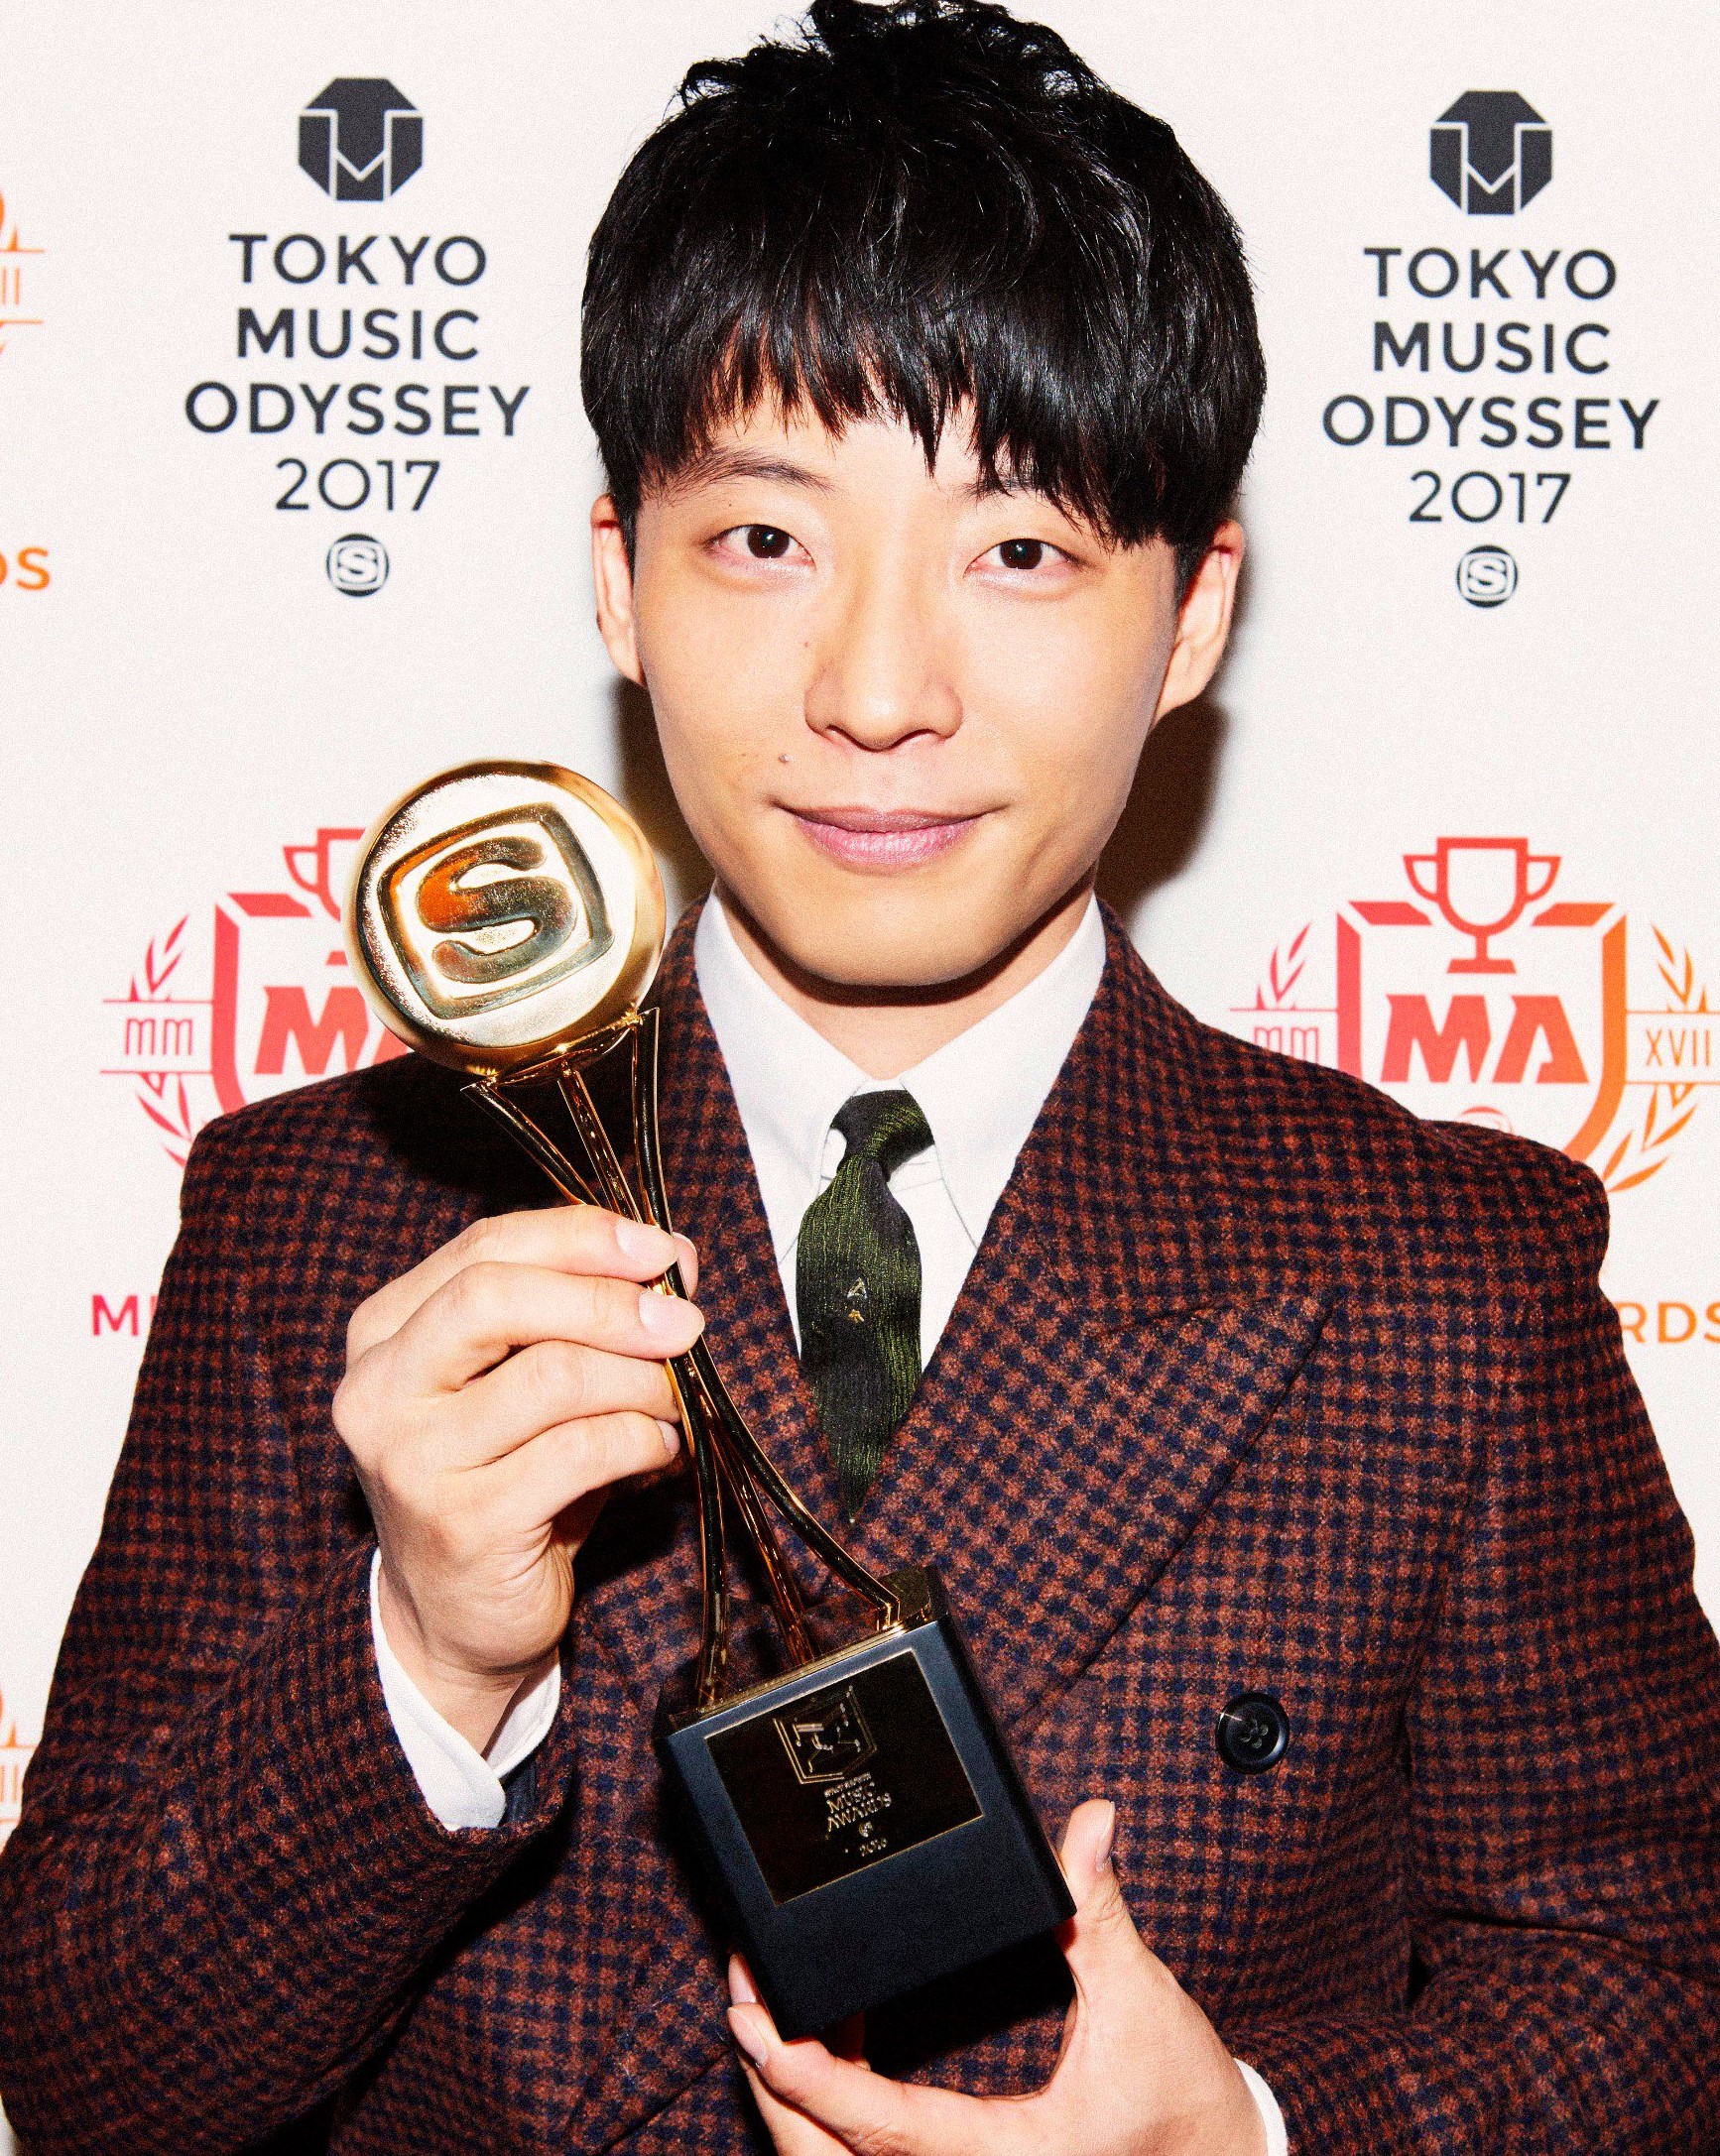
เก็ง โฮชิโนะ

| name = เก็ง โฮชิโนะ
| image = GenHoshino2017.jpg
| caption = โฮชิโนะในงานสเปซ ชาวเวอร์ มิวสิค อวอร์ด ในปี ค.ศ. 2017
| birth_place = วาราบิ จังหวัดไซตามะ ประเทศญี่ปุ่น
| nationality = ญี่ปุ่น
| height = 1.68 เมตร
| module = Infobox musical artist|embed=yes
| years_active = 2000–ปัจจุบัน
| past_member_of = ซาเกะร็อค
|channel_url=
|silver_button=yes
|gold_button=yes
|subscribers=1.31 ล้าน
|extra_information=ข้อมูล ณ วันที่ 20 พฤศจิกายน 2021
|views=803,548,471 ครั้ง
|yearsactive= – ปัจจุบัน
|genre=ดนตรี
|channel_name=Gen Hoshino
|view_date=20 พฤศจิกายน 2021
เก็ง โฮชิโนะ (; เกิด 28 มกราคม ค.ศ. 1981) เป็นนักร้อง นักแสดง และนักเขียนชายชาวญี่ปุ่น โฮชิโนะมีชื่อเสียงจากบทแสดงนำละครโทรทัศน์ญี่ปุ่นเรื่อง "ฉันแต่งงานเป็นอาชีพ" ซึ่งนั่นทำให้เพลงประกอบละครโทรทัศน์ที่เขาเขียนให้ ""โคอิ"" เป็นที่รู้จักด้วยเช่นกัน
== ประวัติ ==
โฮชิโนะเกิดในวันที่ 28 มกราคม ค.ศ. 1981 ในวาราบิ|เมืองวาราบิ จังหวัดไซตามะ ประเทศญี่ปุ่น ในปี 2000 โฮชิโนะมีผลงานเพลงครั้งแรกกับอัลบั้มที่ 1 ""บากะ โนะ อูตะ" ()" ก่อนหน้าที่เขากับเพื่อน ๆ ได้ร่วมกันตั้งวงดนตรีบรรเลง (Instrumental band) ที่ชื่อ "ซาเกะร็อค (SAKEROCK)" ในปี 2000 หลังพวกเขาจบการศึกษาในระดับชั้นมัธยมศึกษาตอนปลาย โดยโฮชิโนะมีมาริมบาและกีตาร์เป็นเครื่องดนตรีหลักของเขาCite web|date=2015-02-28|title=SAKEROCKが解散を発表、最後の新作は野村卓史と田中馨が参加＆国技館で解散ライブ CINRA|website=www.cinra.net|language=ja ภายหลังโฮชิโนะได้ให้สัมภาษณ์กับสื่อวงการบันเทิงญี่ปุ่น "นาตาลี (เว็บไซต์)|นาตาลี" ว่าเขามองตนเองเป็น "นักเขียนดนตรี" มากกว่าการเป็น "นักร้อง" และเสียงร้องในเพลงหรือดนตรีของเขานั้นเป็นสิ่งที่ไม่จำเป็น ตั้งแต่การตั้งวงจนถึงการยุบวงในปี 2015 ซาเกะร็อคได้ออกผลงานเพลงถึง 10 อัลบั้ม และโฮชิโนะได้ร่วมแสดงคอนเสิร์ตครั้งสุดท้ายในฐานะสมาชิกของวงซาเกะร็อคในวันที่ 2 มิถุนายน 2015 โดยต่อมาในเดือนธันวาคมปีเดียวกัน โฮชิโนะได้ออกผลงานเพลงในฐานะศิลปินเดี่ยวของเขา "เยลโล่ แดนเซอร์ ()" อัลบั้มที่ 4 ของเขา เพลง ""ซัน" ()" เป็นเพลงที่ได้รับความนิยมมากที่สุด โดยผลตอบรับนั้นดีกว่าที่โฮชิโนะได้คาดหวังไว้
ต่อมาในเดือนตุลาคม 2016 หลังจากที่โฮชิโนะได้รับบทนำแสดงในละครโทรทัศน์ญี่ปุ่นเรื่อง "ฉันแต่งงานเป็นอาชีพ" เขาได้เขียนเพลงประกอบ ""โคอิ (เพลง)|โคอิ" ()" ให้กับละครโทรทัศน์เรื่องเดียวกันที่เขาเล่น โดยมีท่าเต้น ""โคอิแดนซ์" ()" ที่ยูอิ อารางากิ หนึ่งในนักแสดงนำเต้นช่วงท้ายเรื่องของแต่ละตอนนั้นเป็นเอกลักษณ์และกลายเป็นปรากฏการณ์ทางสังคมในญี่ปุ่นCite web|date=2018-06-26|title=一日でマスター！「恋ダンス」の振り付けを写真と反転動画で簡単解説 Dews (デュース)|website=dews365.com|language=ja จากกระแสดังกล่าวยังทำให้เอกอัครราชทูต|เอกอัครราชทูตสหรัฐฯ แคโรไลน์ เคนเนดี อัปโหลดคลิปวิดีโอเต้น"โคอิแดนซ์" พร้อมกับเจ้าหน้าที่ทางการทูตลงบนช่องยูทูบอย่างเป็นทางการของสถานเอกอัครราชทูตสหรัฐอเมริกาประจำญี่ปุ่น นั่นทำให้โฮชิโนะเป็นที่นิยมอย่างกว้างขวาง และทำให้กลุ่มนักเต้นในชื่อ ""เอเลฟเว่น เพลย์" (ELEVENPLAY)" ซึ่งปรากฏในวิดีโอประชาสัมพันธ์ซิงเกิล (Promotional Video) ""โคอิ"" และเต้นท่า ""โคอิแดนซ์"" ได้รับความนิยมตามไปด้วยCite web|date=2019-06-18|title=女性ダンサー集団ELEVENPLAYとは？メンバーのプロフィールをご紹介！ Dews (デュース)|website=dews365.com|language=ja
ในเดือนมิถุนายน 2017 โฮชิโนะประกาศว่าเขาจะออกซิงเกิลใหม่ในรอบ 10 เดือนหลังจากเพลง "โคอิ" ประสบความสำเร็จเป็นอย่างมากในชื่อ ""แฟมมิลี่ ซอง" ()" ซึ่งจะเป็นเพลงประกอบของละครโทรทัศน์ที่ออกอากาศทางนิปปงเทเลวิ|สถานีโทรทัศน์นิปปอนทีวี "คาโฮโกะ คุณหนูโลกสวย|"คาโฮโกะ คุณหนูโลกสวย"" ซึ่งเป็นครั้งแรกที่เขาได้เขียนโซล (แนวดนตรี)|เพลงแนวโซล และต่อมาในเดือนกุมภาพันธ์ 2018 กับเพลง ""โดราเอมอน"" และ ""โคโกะ นิ อิไน อานาตะ เอะ" ()" ได้เป็นเพลงประกอบภาพยนตร์เรื่อง ""โดราเอมอน ตอน เกาะมหาสมบัติของโนบิตะ"" ต่อมาในเดือนธันวาคมในปีเดียวกัน โฮชิโนะได้ออกอัลบั้มที่ 5 ของเขาในชื่อ "Pop Virus" หลังจากอัลบั้มที่ 4 ในปี 2015 และในเดือนกุมภาพันธ์ 2019 เพลง ""ป๊อป ไวรัส"" ของโฮชิโนะได้ถูกเพิ่มเข้าไปในระบบเล่นเพลงในเกม"เดธสแตรนดิง"Cite web|last=GamingDose|title=‘The Creative Gene’ หนังสือโดย Hideo Kojima จะได้รับการแปลเป็นภาษาอังกฤษและวางขาย 12 ต.ค. นี้ GamingDose|website=LINE TODAY|language=th ถัดมาในเดือนกันยายน เพื่อเป็นการเฉลิมฉลองการออกอากาศโดราเอมอนฉบับการ์ตูนทีวี|โดราเอมอนที่ฉายบนโทรทัศน์ปีที่ 40 เพลง ""โดราเอมอน"" ของโฮชิโนะได้รับเลือกให้เป็นเพลงเปิดของโดราเอมอนฉบับการ์ตูนทีวี
ในวันที่ 19 พฤษภาคม 2021 ทั้งโฮชิโนะและยูอิ อารางากิได้ประกาศว่าพวกเขาทั้งสองได้วางแผนที่จะแต่งงานกัน
== ผลงานเพลง ==
=== สตูดิโออัลบั้ม ===
| class="wikitable" style="text-align:center"
! rowspan="2" |ปี
! rowspan="2" |รายชื่อเพลง
! rowspan="2" |วางจำหน่าย
! colspan="2" |อันดับสูงสุด
! rowspan="2" |อัลบั้ม
|-
! style="width:;7em;font-size:85%" |ชาร์ตออริคอน
! style="width:7em;font-size:85%" |ชาร์ตบิลบอร์ดเจแปน
|-
|2010
| style="text-align:left;" |
# บาระบาระ
# กู
# คิชชิน
# จาวัน
# เดอิจีโอะมิโซชิรุ
# ยาจูอูตะ
# โรฟูฟุ
# คูเซะโนะอูตะ
# เคียวได
# โคโดโมะ
# ซาโยนาระโนะอูตะ (ดนตรีบรรเลง)
# อานะโอะโฮรุ
# ทาไดมะ
# ฮิราเมกิ
# บากะโนะอูตะ
|23 มิถุนายน 2010
|36Cite web|title=ばかのうた 星野源|website=ORICON NEWS
|38 Top Albums Sales "billboard-japan.com" (ภาษาญี่ปุ่น).
| align="left" |"บากะ โนะ อูตะ (อัลบั้ม)|บากะ โนะ อูตะ"
|-
|2011Cite web|title=星野 源 エピソード ビクターエンタテインメント|website=ビクターエンタテインメント Victor Entertainment|language=ja
|
# เอพีโซโดะ
# ยูเกะ
# คาวาราไนมามะ
# คูดาราไนโนะนากะนิ
# ฟูตง
# ไบโตะ
# เอเกียว
# ซูเต็ปปุ
# มิไร
# เค็งกะ
# ซูโตบุ
# นิจิโจ
# โยโซ
|28 กันยายน 2011
|5Cite web|title=エピソード 星野源|website=ORICON NEWS
|6 Top Albums Sales "billboard-japan.com" (ภาษาญี่ปุ่น).
|เอพีโซโดะ (อัลบั้ม)|"เอพีโซโดะ"
|-
|2013
|
# บาเกโมโนะ
# วากุซงกุ
# ยูเมะโนะโซโตะเอะ
# ฟิรูมุ
# สึอา
# ซูกาโตะ
# อูมาเระคาวาริ
# พาโรดิ
# คิเซ็ตสึ
# เรโกโดะโนอิซุ
# ชิราไน
# อารุ ชาโช
|1 พฤษภาคม 2013
|2Cite web|title=Stranger(完全限定生産盤) 星野源|website=ORICON NEWS
|2 Top Albums Sales "billboard-japan.com" (�ภาษาญี่ปุ่น).
|สเตรนเจอร์ (อัลบั้ม)|"สเตรนเจอร์"
|-
|2015
|
# โตกิโยะ
# วีคเอ็น
# ซัน
# มิซูยู
# โซล
# คูจิซึเกะ
# จิโกกุเดะนาเซะวารุย
# เนิร์ดสตรัท (ดนตรีบรรเลง)
# ซากูระโนะโมริ
# เครซี่เครซี่
# สโนว์เมน
# ดาวน์ทาวน์
# โยรุ
# เฟรนชิพ
|2 ธันวาคม 2015
|1Cite web|title=YELLOW DANCER 星野源|website=ORICON NEWS
|1 Top Albums Sales "billboard-japan.com" (ภาษาญี่ปุ่น).
|เยลโล่ แดนเซอร์ (อัลบั้ม)|"เยลโล่ แดนเซอร์"
|-
|2018
|
# ป๊อปไวรัส
# โคอิ
# เก็ตอะฟิล
# คิ
# แพร์แดนซ์เซอร์
# พรีเซน
# เดดลีฟ
# คิดส์
# คอนตินิวส์
# ซาปิเอ็นซุ
# ไอเดอะ
# แฟมมิลี่ซอง
# น็อตติง
# เฮลโลซอง
|19 ธันวาคม 2018
|1
|1 Top Albums Sales "billboard-japan.com" (ภาษาญี่ปุ่น).
|"ป๊อป ไวรัส (อัลบั้ม)|ป๊อป ไวรัส"
|
== คอนเสิร์ตทัวร์ ==
| class="wikitable" style="text-align:center"
!ปี
!ชื่อคอนเสิร์ตทัวร์
!ช่วงเวลา
!สถานที่ทำการแสดง
!จำนวนรอบการแสดง
!อ้างอิง
|-
|2016
| style="text-align:left;" |LIVE TOUR 2016 “YELLOW VOYAGE”
|9 มกราคม–21 มีนาคม
|
* หอประชุมวัฒนธรรมนิโตริ, จังหวัดฮกไกโด
* หอประชุมฮอนดะโนะโมริ, จังหวัดอิชิกาวะ
* ไซตามะซูเปอร์อารีนา, จังหวัดไซตามะ
* หอประชุมใหญ่เอลฟ่าอานาบูกิ, จังหวัดคางาวะ
* หอประชุมเซ็นไดซันพลาซ่า, จังหวัดมิยางิCite web|title=アクセスマップ 仙台サンプラザ－ホテル・ホールご利用案内|website=www.sendai-sunplaza.com
* หอประชุมนิปปงไงชิ|ศูนย์กีฬาเอนกประสงค์ในร่มพลเมืองนาโงยะ, จังหวัดไอจิ
* โรงแรมฟูกูโอกะซันเพลส|โรงแรมและหอประชุมฟูกูโอกะซันเพลส, จังหวัดฟูกูโอกะ
* หออนุสรณ์โลก, จังหวัดเฮียวโงะ
* หอประชุมวัฒนธรรมฮิโรชิมะ เอ็ชบีจี, จังหวัดฮิโรชิมะ
* สนามกีฬาต่อสู้ญี่ปุ่น, โตเกียว|มหานครโตเกียว
* โอซากะโจฮอล|หอวัฒนธรรมนานาชาติและกีฬาปราสาทโอซากะ, จังหวัดโอซากะ
|13 รอบ
|
|-
|2017
|LIVE TOUR 2017 “Continues”
|21 พฤษภาคม–10 กันยายน
|
* ศูนย์ประชุมฟูกูโอกะ, จังหวัดฟูกูโอกะ
* หออนุสรณ์โลก, จังหวัดเฮียวโงะ
* แอสตี โทกูชิมะ|ศูนย์แลกเปลี่ยนอุตสาหกรรมและการท่องเที่ยวโทกูชิมะ, จังหวัดโทกูชิมะ
* เซกิซูย เฮม ซูเปอร์อารีนา, จังหวัดมิยางิ
* ศูนย์ประชุมนานาชาติโทกิ เมซเซ, จังหวัดนีงาตะ
* มาโกมาไน เซกิซูย เฮม ไอซ์อารีนา, จังหวัดฮกไกโด
* โอซากะโจฮอล|หอวัฒนธรรมนานาชาติและกีฬาปราสาทโอซากะ, จังหวัดโอซากะ
* โยโกฮามะ อารีนา, จังหวัดคานางาวะ
* หอประชุมนิปปงไงชิ|ศูนย์กีฬาเอนกประสงค์ในร่มพลเมืองนาโงยะ, จังหวัดไอจิ
* ไซตามะซูเปอร์อารีนา, จังหวัดไซตามะ
|20 รอบ
|
|-
| rowspan="2" |2019
|DOME TOUR 2019 “POP VIRUS”
|2 กุมภาพันธ์–10 มีนาคม
|
* โอซากะโดม, จังหวัดโอซากะ
* นาโงยะโดม, จังหวัดไอจิ
* ซัปโปโรโดม, จังหวัดฮกไกโด
* โตเกียวโดม, โตเกียว|จังหวัดโตเกียว
* ฟูกูโอกะโดม, จังหวัดฟูกูโอกะ
|8 รอบ
|
|-
|“POP VIRUS” World Tour
|23 พฤศจิกายน–14 ธันวาคม
|
* ศูนย์จัดแสดงสินค้าและการประชุม ฮองอารีนา, เซี่ยงไฮ้|เชี่ยงไฮ้
* โซนี่ ฮอล, นครนิวยอร์ก
* โยโกฮามะ อารีนา, จังหวัดคานางาวะ
* เลกาซี แม็กซ์, ไทเป
|5 รอบ
|
|
== ผลงานการแสดง ==
=== ละครโทรทัศน์ ===
| class="wikitable"
!ปี
!สถานีโทรทัศน์
!ชื่อเรื่อง
!บทบาท
!อ้างอิง
|-
|2003
|ฟูจิเทเลวิชัน|ฟูจิทีวี
|"Water Boys"
|
| rowspan="6" | Gen Hoshino "asianwiki.com" (ภาษาอังกฤษ).
|-
| rowspan="2" |2005
|ทีบีเอสทีวี|ทีบีเอส
|"Tiger & Dragon"
|
|-
|ฟูจิทีวี
|"Affectionate Time"
|
|-
|2007
| rowspan="2" |นิปปงเทเลวิ|นิปปอนทีวี
|"โรงเรียนนักสืบ Q|โรงเรียนนักสืบ"
|
|-
| rowspan="2" |2008
|"Shugan Maki Yoko"
|
|-
| rowspan="2" |ทีวีอาซาฮิคอร์เปอร์เรชัน|ทีวีอาซาฮิ
|"Mirai koshi Meguru"
|
|-
|2010
|"วิญญาณสาว กับครอบครัวอลเวง"
|ฮิโรยูกิ ซานาดะ
|
|-
|2014
|เอ็นเอชเค
|"ขนมปังของพรุ่งนี้ แกงกะหรี่เมื่อวันวาน"
|คาซูกิ เทรายามะ
|
|-
|2015
|ทีบีเอส
|"ดร.สตอล์ค อัศจรรย์ของชีวิต"
|ฮารูกิ ชิโนมิยะ
|
|-
|2016
|เอ็นเอชเค
|"ฉันแต่งงานเป็นอาชีพ"
|ฮิรามาซะ สึซากิ (แสดงนำ)
|
|-
| rowspan="2" |2017
|วาอุวาอุ
|"Plage"
|ทากาโอ โยชิมูระ (แสดงนำ)
|
|-
| rowspan="2" |ทีบีเอส
|"ดร.สตอล์ค อัศจรรย์ของชีวิต"
|คาซูกิ เทรายามะ
|
|-
|2020
|"คู่หูสืบตระเวน 404"
|ยูซูโกะ ทารูมิ (แสดงนำ)
|
|-
|2022
|"Teen Regime"
|คิโยชิ ไทระ
|เอ็นเอชเค
|
|
=== ภาพยนตร์ ===
| class="wikitable"
!ปี
!ชื่อเรื่อง
!บทบาท
!อ้างอิง
|-
|2004
|69
|ยูซูรุ นากามูระ
| rowspan="4" |
|-
|2008
|"Nonko 36-sai"
|
|-
|2009
|"Brass Knuckle Boys"
|
|-
| rowspan="2" |2013
|"Blindly in Love"
|เค็นตาโร
|-
|"Why Don't You Play in Hell?"
|โคจิ ฮาชิโมโตะ
|
|-
|2019
|"Samurai Shifters"
|ชุนโนซูเกะ คาตากิริ
|
|-
|2020
|"The Voice of Sin"
|โทชิยะ โซเนะ
|
|
== รางวัล ==
| class="wikitable sortable"
!ปี
!รางวัล
!สาขา
!ผลงานที่เข้าชิง
!ผล
!อ้างอิง
|-
|2011
|CD Shop Award (ครั้งที่ 3)
|
|บากะ โนะ อูตะ (อัลบั้ม)|"บากะโนะอูตะ (อัลบั้ม)"
|
|
|-
| rowspan="2" |2012
|MTV Video Music Awards 2012
|วิดีโอผู้ชายดีเด่น
|"ฟิรูมุ"
|
|
|-
|CD Shop Award (ครั้งที่ 4)
|รางวัลชนะเลิศลำดับที่ 2
|เอพีโซโดะ (อัลบั้ม)|"เอพีโซโดะ (อัลบั้ม)"
|
|
|-
|2013
|Space Shower Music Video Awards
|วิดีโอยอดเยี่ยมประจำปี
|"ยูเมะโนะโซโตะเอะ"
|
|
|-
|2014
|CD Shop Award (ครั้งที่ 6)
|
|สเตรนเจอร์ (อัลบั้ม)|"สเตรนเจอร์"
|
|
|-
|2015
|CD Shop Award (ครั้งที่ 7)
|การแสดงสดดีเด่น
|"STRANGER IN BOKUDAN"
|
|
|-
| rowspan="4" |2016
|Space Shower Music Awards 2016
|ศิลปินชายดีเด่น
|เก็ง โฮชิโนะ
|
|
|-
|CD Shop Award (ครั้งที่ 8)
|รางวัลชนะเลิศ
|เยลโล่ แดนเซอร์ (อัลบั้ม)|"เยลโล่แดนเซอร์"
|
|
|-
|Television Drama Academy Awards
|เพลงประกอบดีเด่น
| rowspan="4" |"โคอิ"
|
|Cite web|title=受賞結果総評 第91回ドラマアカデミー賞|website=WEBザテレビジョン|language=ja
|-
|Japan Gold Disc Award
|นักแสดงนำหญิงดีเด่น
|
|
|-
| rowspan="3" |2017
|International Drama Festival in Tokyo 2017
|วิดีโอแห่งปี
|
|
|-
| rowspan="2" |Space Shower Music Awards 2017
|เพลงประกอบดีเด่น
|
|
|-
|ศิลปินชายดีเด่น
| rowspan="2" |เก็ง โฮชิโนะ
|
| SPACE SHOWER MUSIC AWARDS 2018 NOMINEES "awards.spaceshower.jp" (ภาษาญี่ปุ่น).
|-
| rowspan="2" |2018
| rowspan="2" |Space Shower Music Video Awards 2018
|มติมหาชน
|
| rowspan="2" | SPACE SHOWER MUSIC VIDEO AWARDS 2018 "awards.spaceshower.jp" (ภาษาญี่ปุ่น).
|-
|วิดีโอกำกับศิลป์ดีเด่น
|"แฟมมิลี่ซอง"
|
|-
| rowspan="2" |2019
| rowspan="2" |Japan Gold Disc Award
|5 เพลงดีเด่น
|"ไอเดอะ"
|
| rowspan="2" |
|-
|5 อัลบั้มดีเด่น
|"ป๊อปไวรัส"
|
|-
| rowspan="2" |2020
| rowspan="2" |Space Shower Music Video Awards 2020
|ร่วมงานดีเด่น
|"แซมติง" (กับ "Superorganism")
|
| rowspan="2" | 全27部門の受賞 アーティスト・作品を発表! "awards.showerjapan.jp" (ภาษาญี่ปุ่น).
|-
|ศิลปินทรงอิทธิพลดีเด่น
| rowspan="2" |เก็ง โฮชิโนะ
|
|-
|2021
|Space Shower Music Video Awards 2021
|วิสัยทัศน์ใหม่ดีเด่น
|
| SPACE SHOWER MUSIC AWARDS 2021 "awards.spaceshower.jp" (ภาษาญี่ปุ่น).
|
== อ้างอิง ==
หมวดหมู่:บุคคลที่เกิดในปี พ.ศ. 2524
หมวดหมู่:บุคคลที่ยังมีชีวิตอยู่
หมวดหมู่:บุคคลจากจังหวัดไซตามะ
หมวดหมู่:นักร้องชายญี่ปุ่น
หมวดหมู่:นักแสดงชายชาวญี่ปุ่น